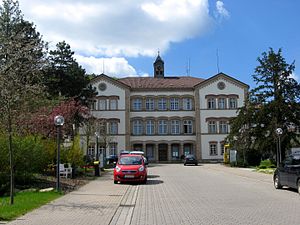
Klingenmünster / Galleri
Klingenmünster er en kommune og by i Landkreis Südliche Weinstraße i den tyske delstat Rheinland-Pfalz. Den tilhører forbundskommunen Verbandsgemeinde Bad Bergzabern. Klingenmünster er en statslig anerkendt kurby og hovedindtægterne er dyrkning af vin og turisme.